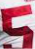
Number: 5